Timothy Creamer

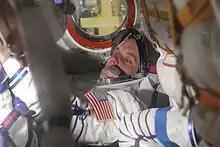
Creamer inside Soyuz TMA-17 spacecraft during launch dress rehearsal

Creamer was assigned to NASA at the Johnson Space Center (JSC) in July 1995 as a Space Shuttle vehicle integration test engineer. His duties primarily involved engineering liaison for launch and landing operations of the Space Shuttle. He was actively involved in the integrated tests of the systems for each Orbiter for its preparations for its next flight, and directly supported eight Shuttle missions as a vehicle integration test team lead. Additionally, he focused his efforts in coordinating the information technologies for the Astronaut Office to aid personnel in their electronic communications both on JSC as well as through their travels to other centers.